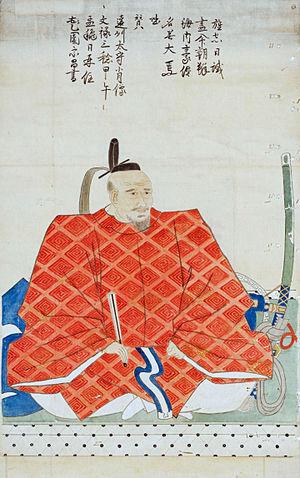
Katō Mitsuyasu est un vassal du clan Toyotomi de la fin de la période Sengoku du Japon féodal. Demeurant dans la province de Mino durant sa jeunesse, Mitsuyasu prend les armes à l'appui du clan Saitō et de son chef, Saitō Dosan.